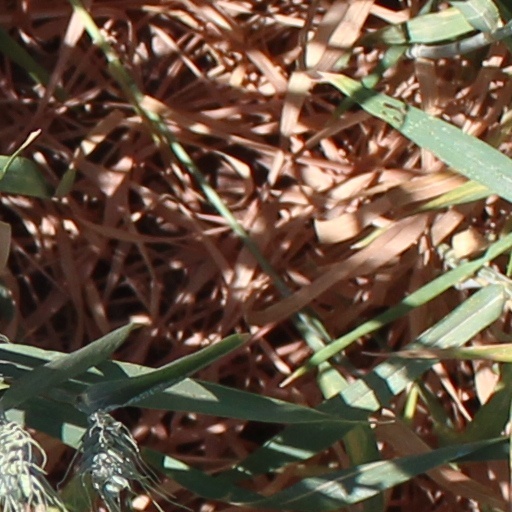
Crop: wheat